Ian Preece

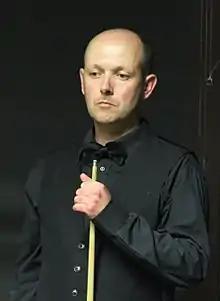
Paul Hunter Classic 2017

Ian Preece (born 23 June 1982) is a Welsh former professional snooker player, from the city of Newport.